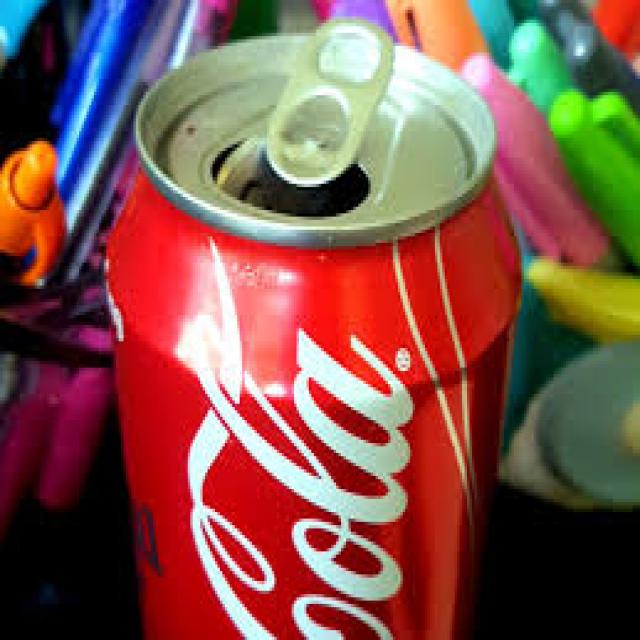
Label: Metal